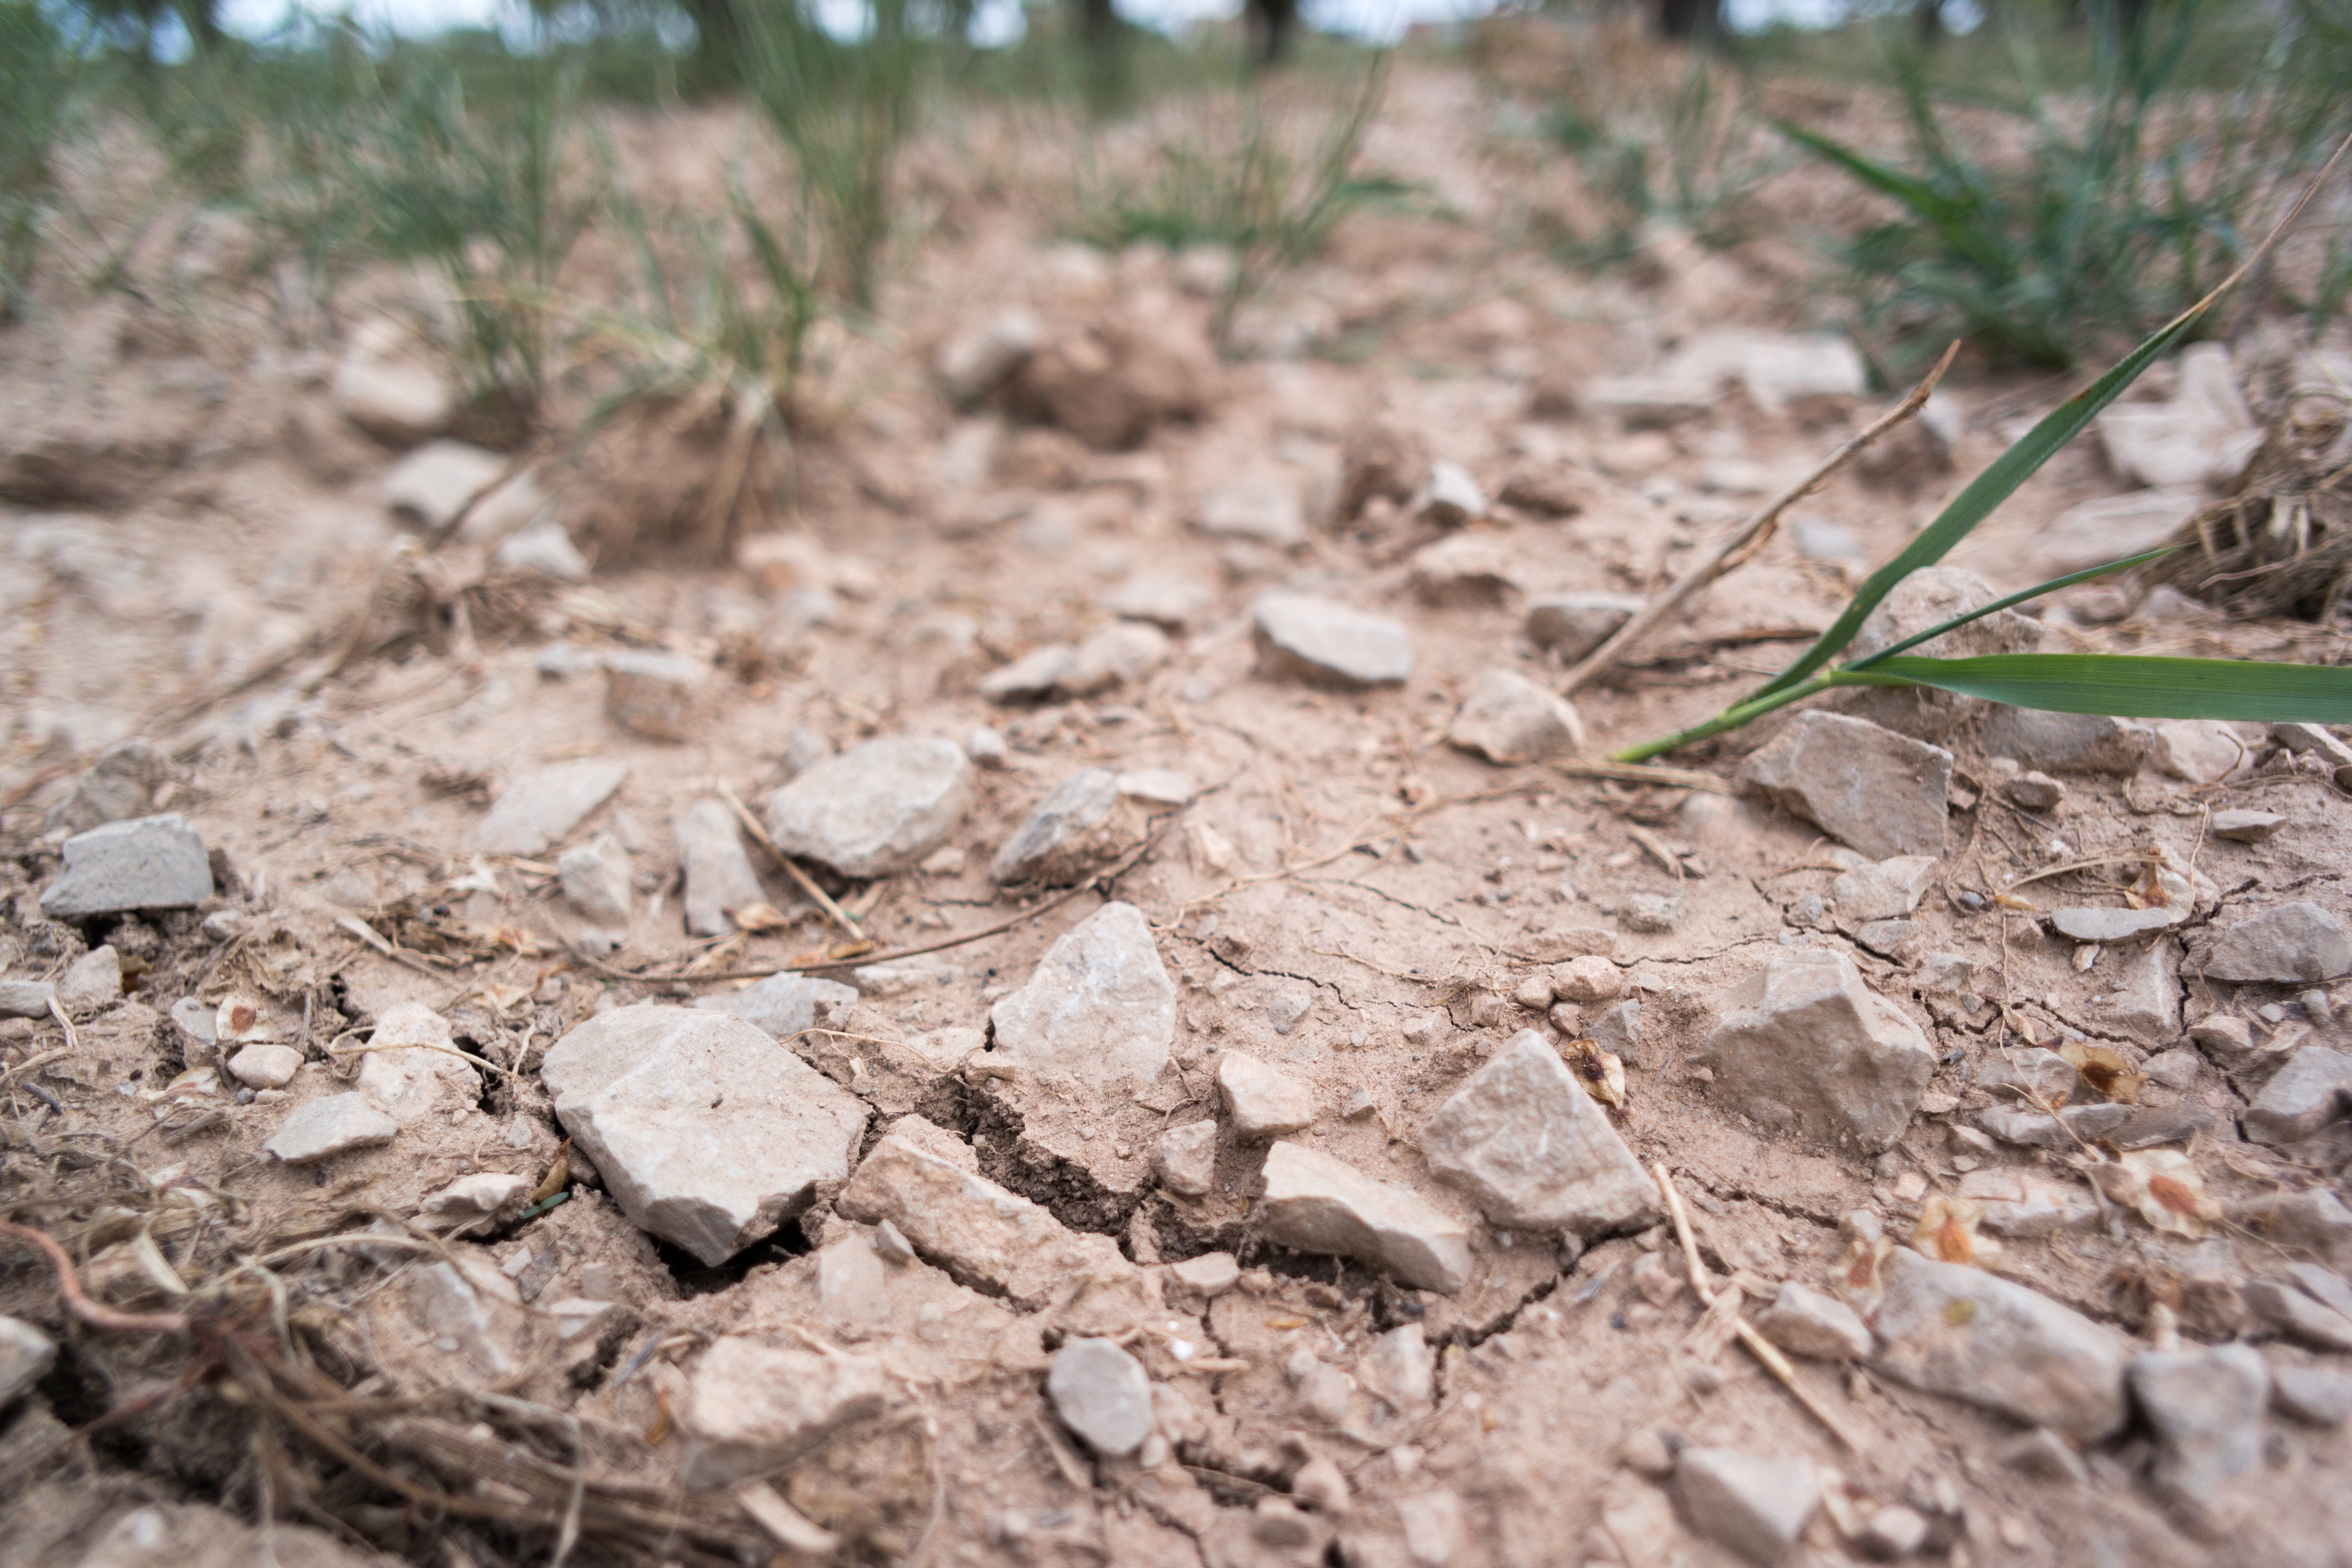
tree, wood, wildlife, insect, soil, fauna, geology, drought, grass family, geological phenomenon